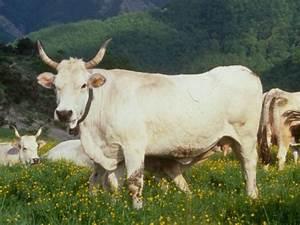
cow